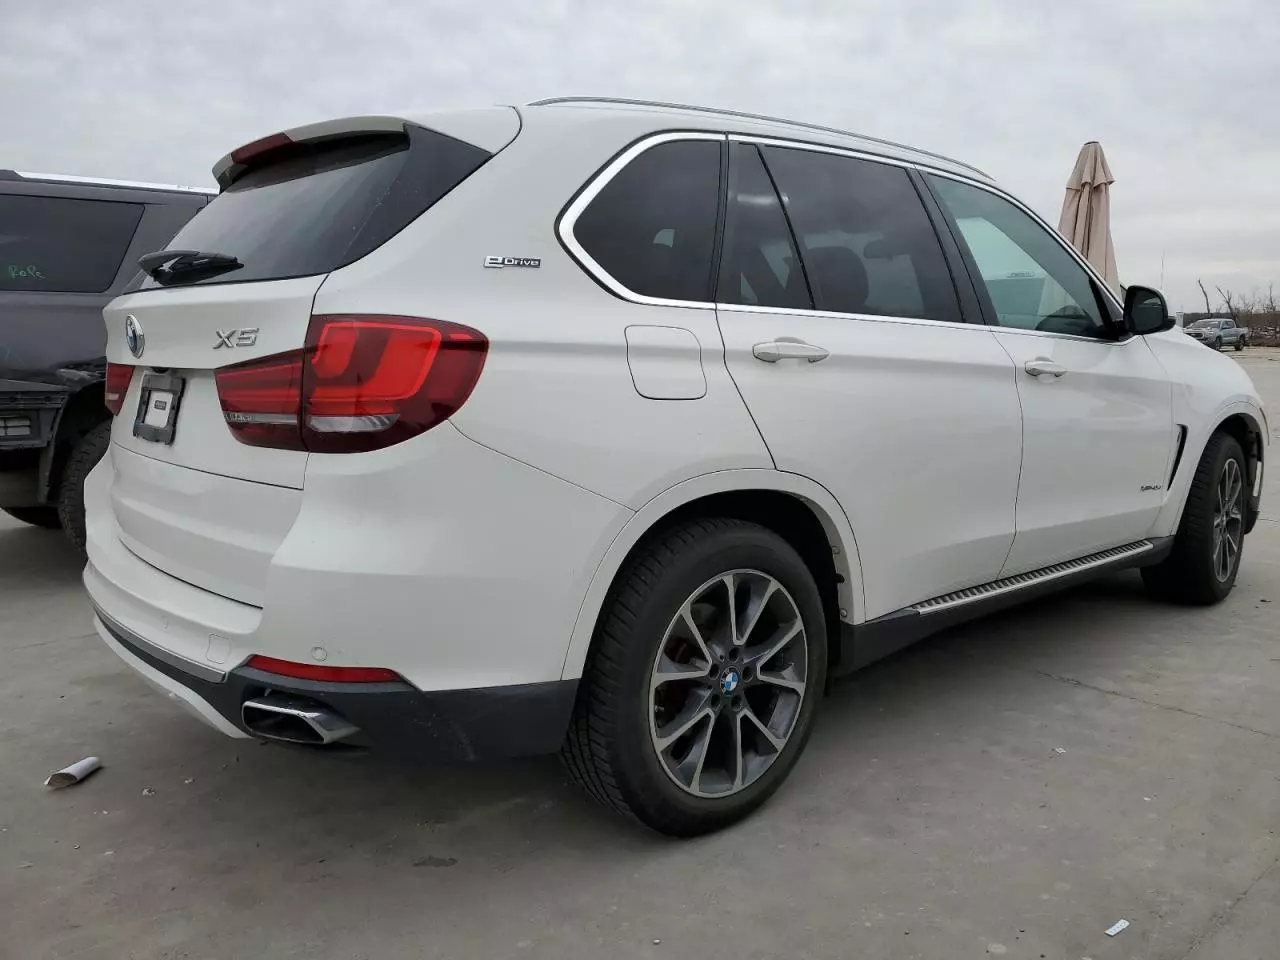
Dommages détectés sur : aile avant droite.
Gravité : mineur